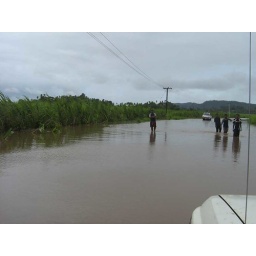
locals trying to cross the main road in the flood